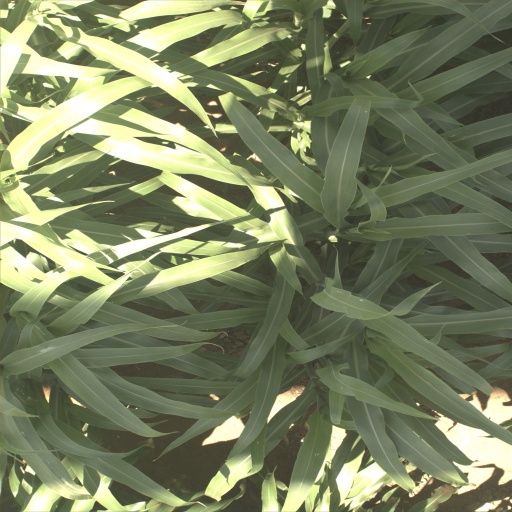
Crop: sorghum